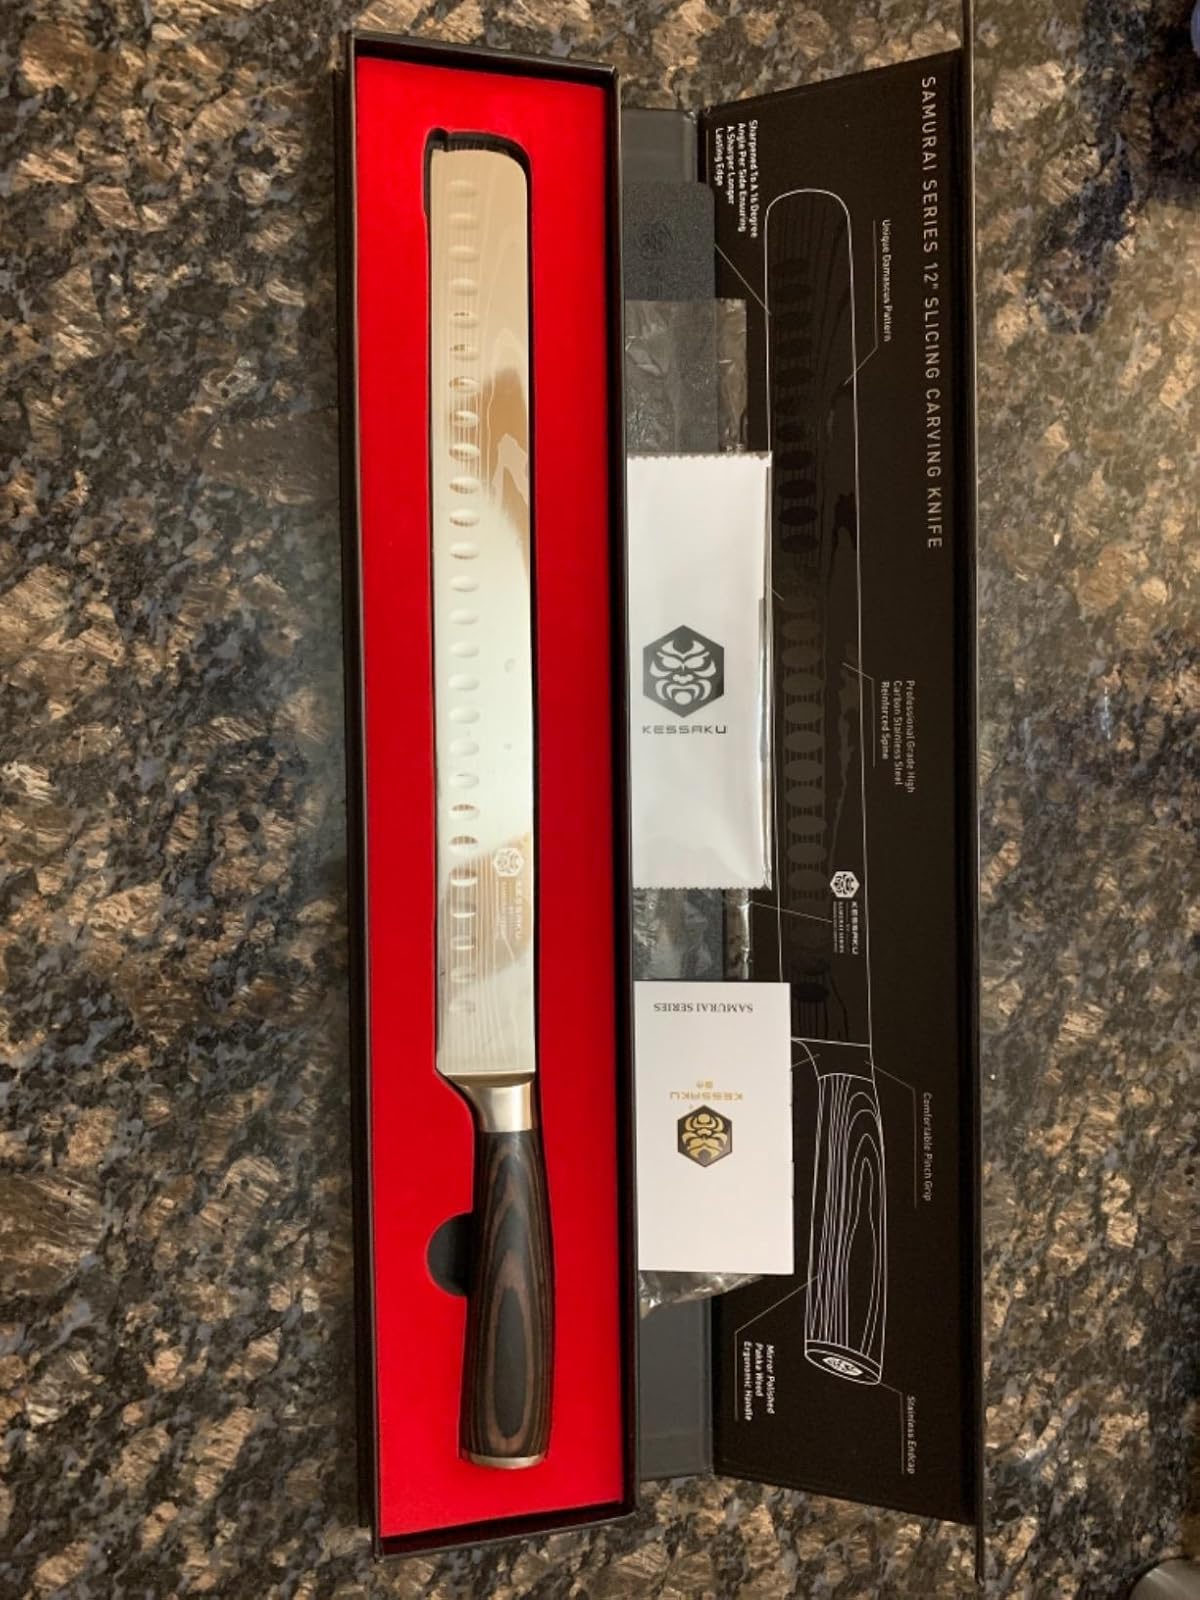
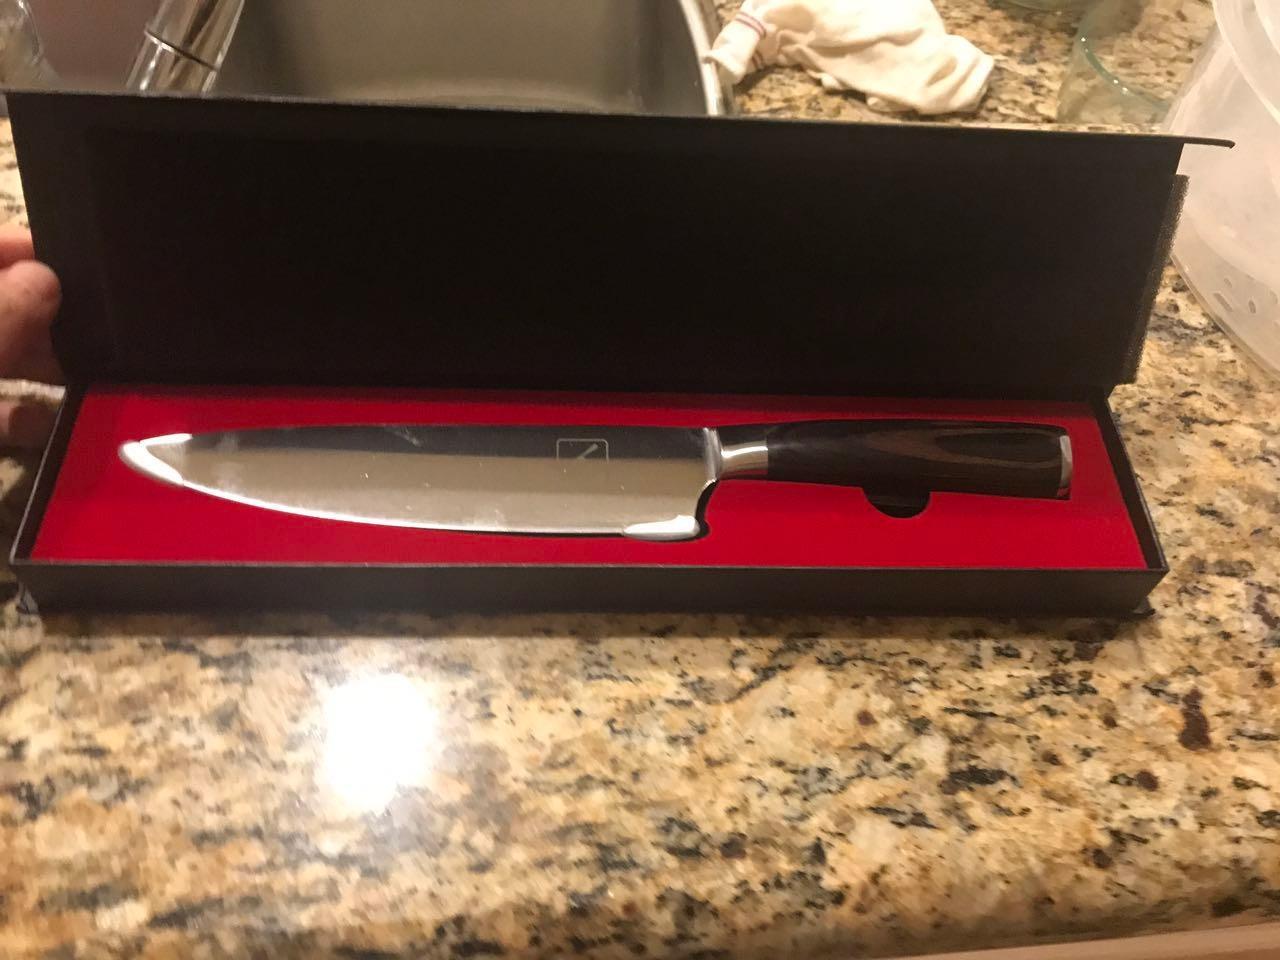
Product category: items_knife
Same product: no